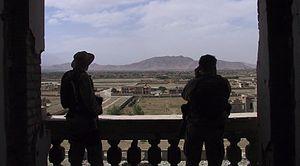
Le Palais de Darulaman est un palais de style européen, situé à une dizaine de kilomètres du cœur de Kaboul, en Afghanistan.En ruine apres de nombreuses années de guerre, il est restauré à partir de 2018.